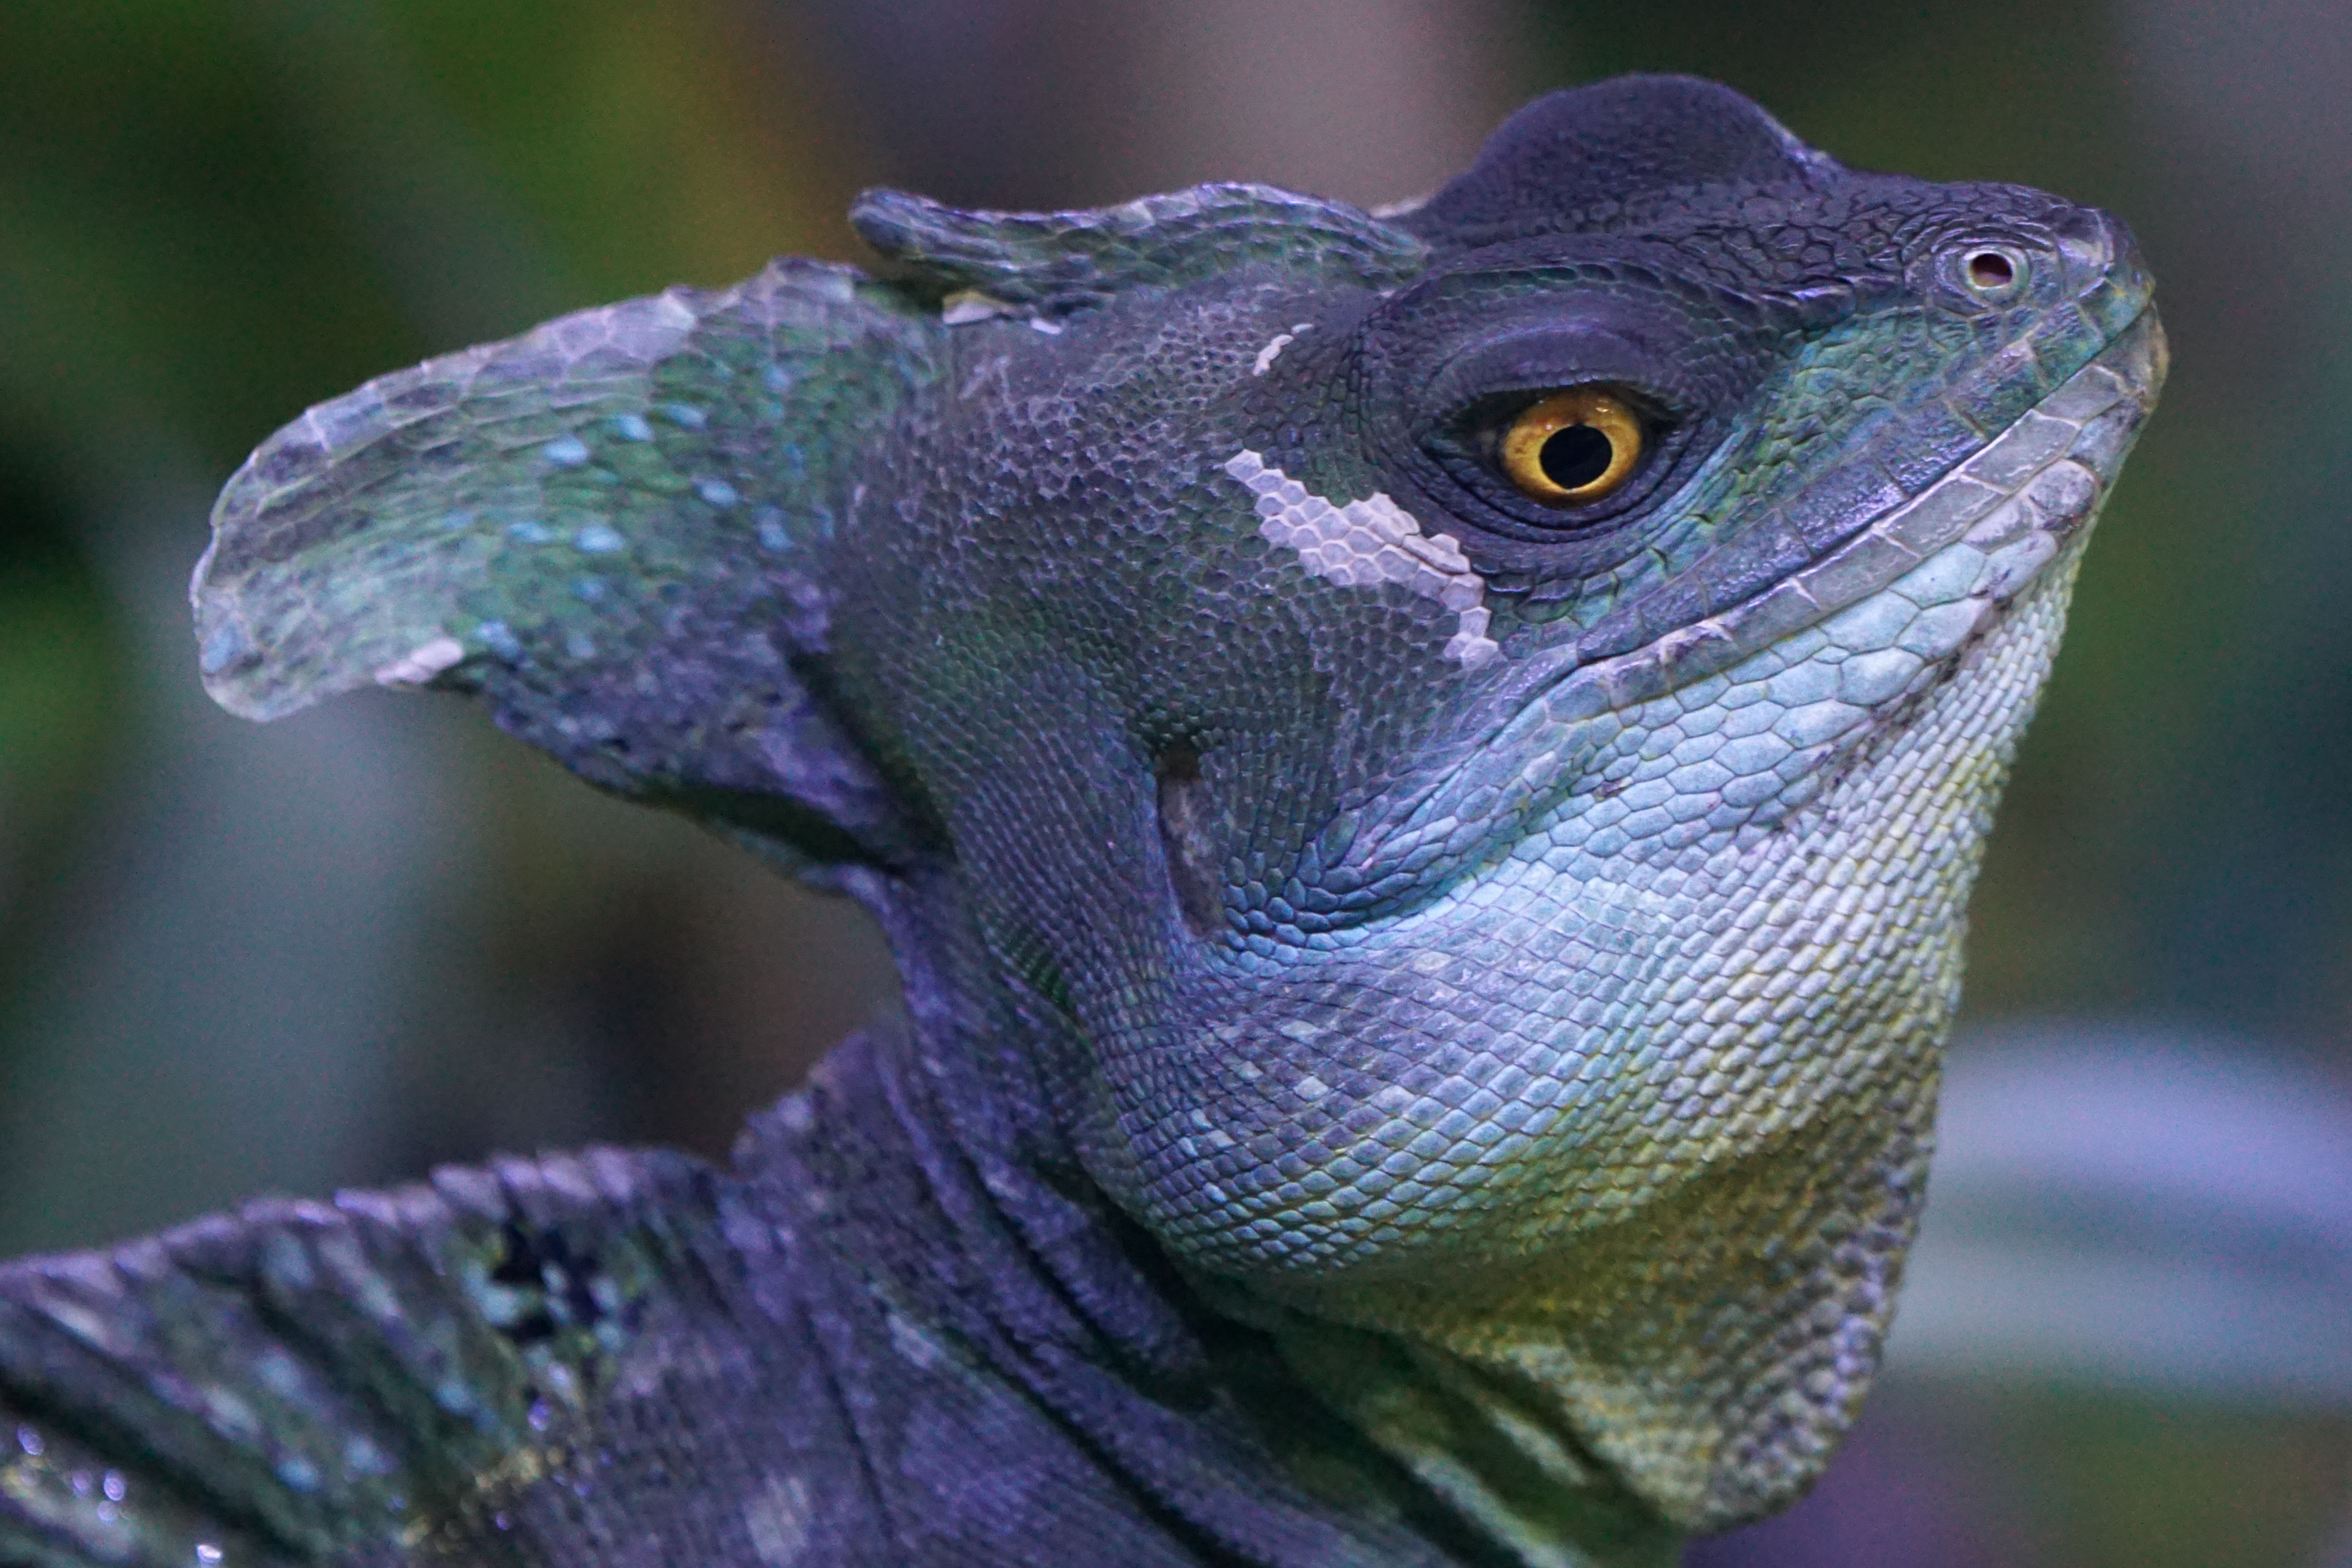
wildlife, beak, reptile, iguana, fauna, lizard, close up, chameleon, animals, rainforest, vertebrate, animal world, iguania, macro photography, agamidae, schuppenkriechtier, diurnal, dactyloidae, frontal lobe basilisk, basiliscus plumitrons, scaled reptile, african chameleon